Betty Shabazz

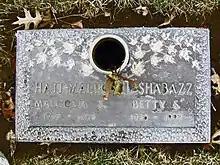
The gravesite of Malcolm X and Betty Shabazz in Ferncliff Cemetery

More than 2,000 mourners attended a memorial service for Shabazz, at New York's Riverside Church. Many prominent leaders were present, including Coretta Scott King and Myrlie Evers-Williams, poet Maya Angelou, actor-activists Ossie Davis and Ruby Dee, New York Governor George Pataki, and four New York City mayors—Abraham Beame, Ed Koch, David Dinkins, and Rudy Giuliani. U.S. Secretary of Labor Alexis Herman delivered a tribute from President Bill Clinton. In a statement released after Shabazz's death, civil rights leader Jesse Jackson said, "She never stopped giving and she never became cynical. She leaves today the legacy of one who epitomized hope and healing."